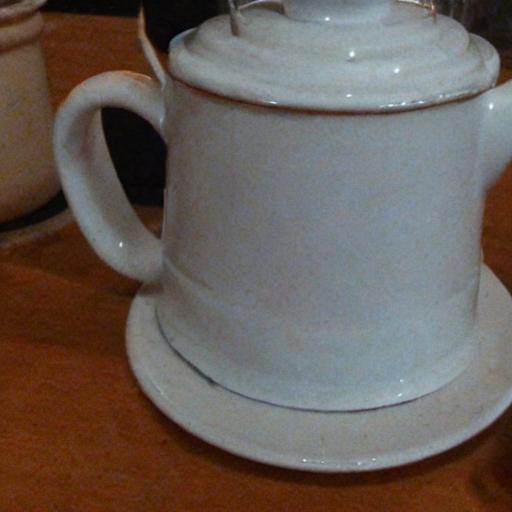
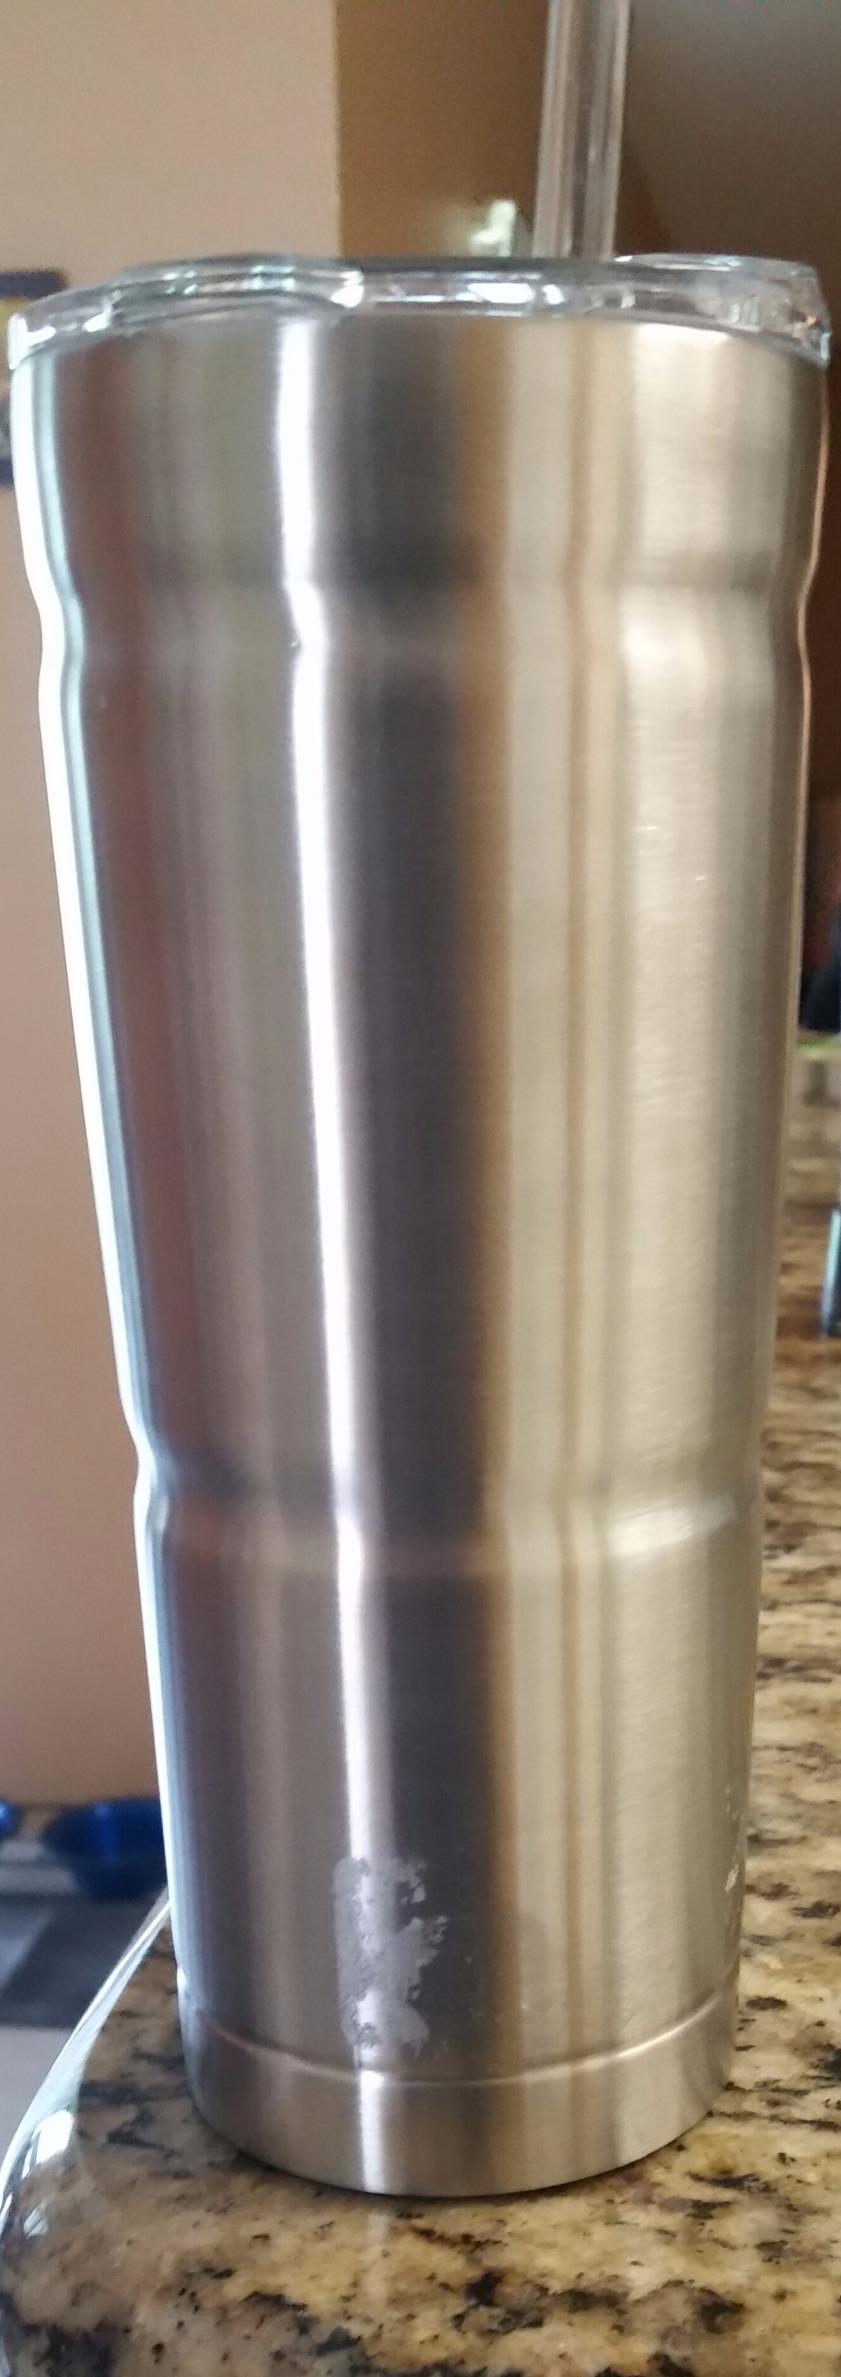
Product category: items_tea
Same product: no